Wilderness study area

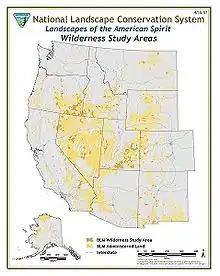
Map of BLM Wilderness Study Areas.

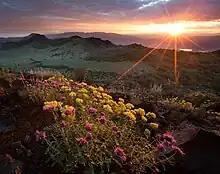
Slinkard BLM Wilderness Study Area, California

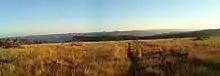
Sutton Mountain BLM Wilderness Study Area, Oregon

A wilderness study area (WSA) contains undeveloped United States federal land retaining its primeval character and influence, without permanent improvements or human habitation, and managed to preserve its natural conditions. The Bureau of Land Management (BLM) manages wilderness study areas under the National Landscape Conservation System to protect their value as wilderness until Congress decides whether to designate them as wilderness, including them in the National Wilderness Preservation System.